Odvardt Helmoldt von Lode

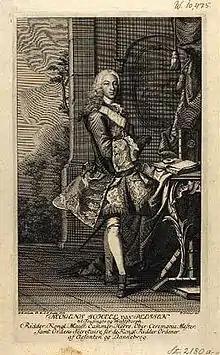
"Mogens Scheel von Plessen (1713-1749), Danish nobleman, landowner, and courtier" by Odvardt Helmoldt von Lode, 1751

Odvardt Helmoldt von Lode, also Odvardt Helmoldt de Lode (c. 1726 – 3 September 1757), was a Danish painter and engraver.